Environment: real
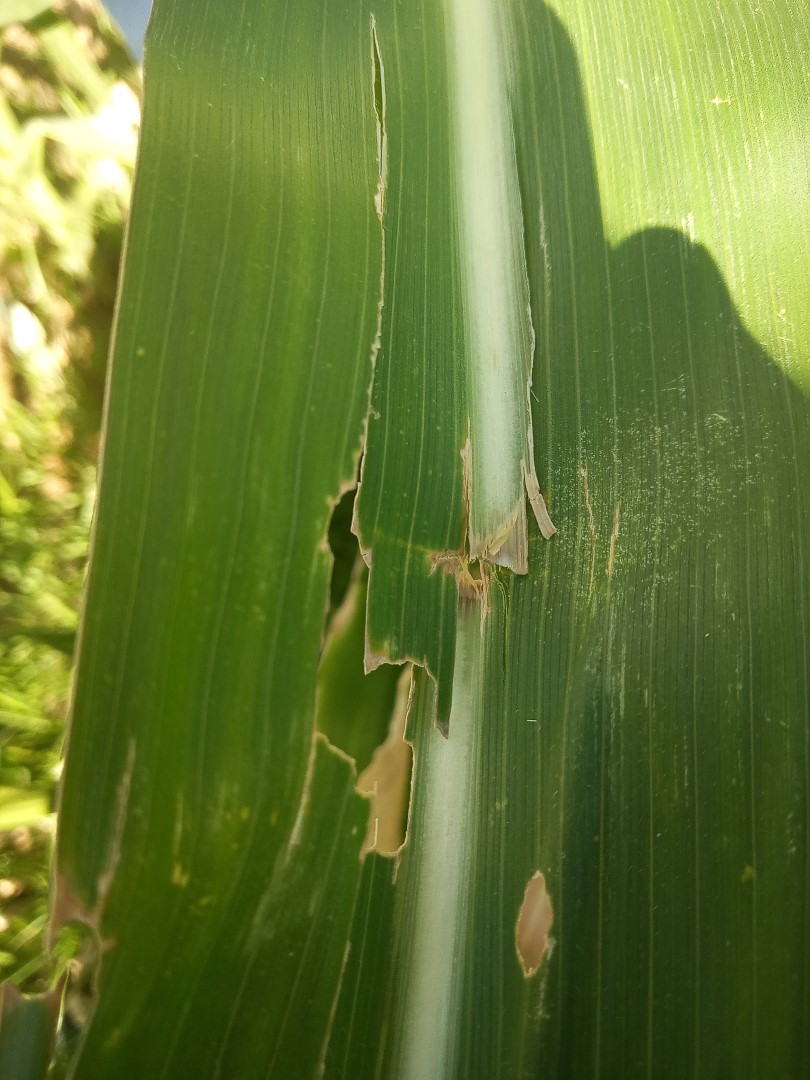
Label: fall_armyworm